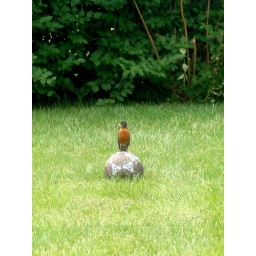
bird on a soccer ball in my backyard :]